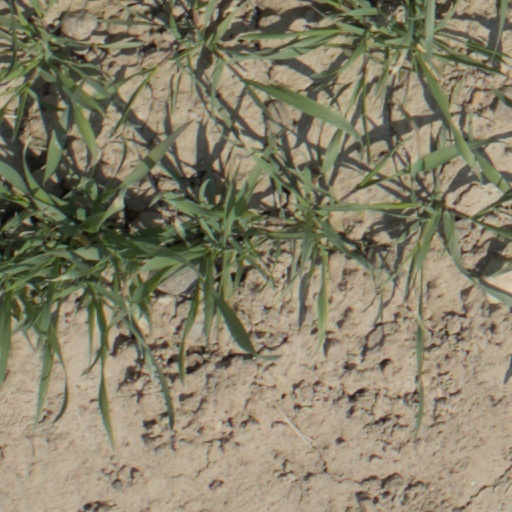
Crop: wheat